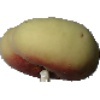
Label: peach_flat